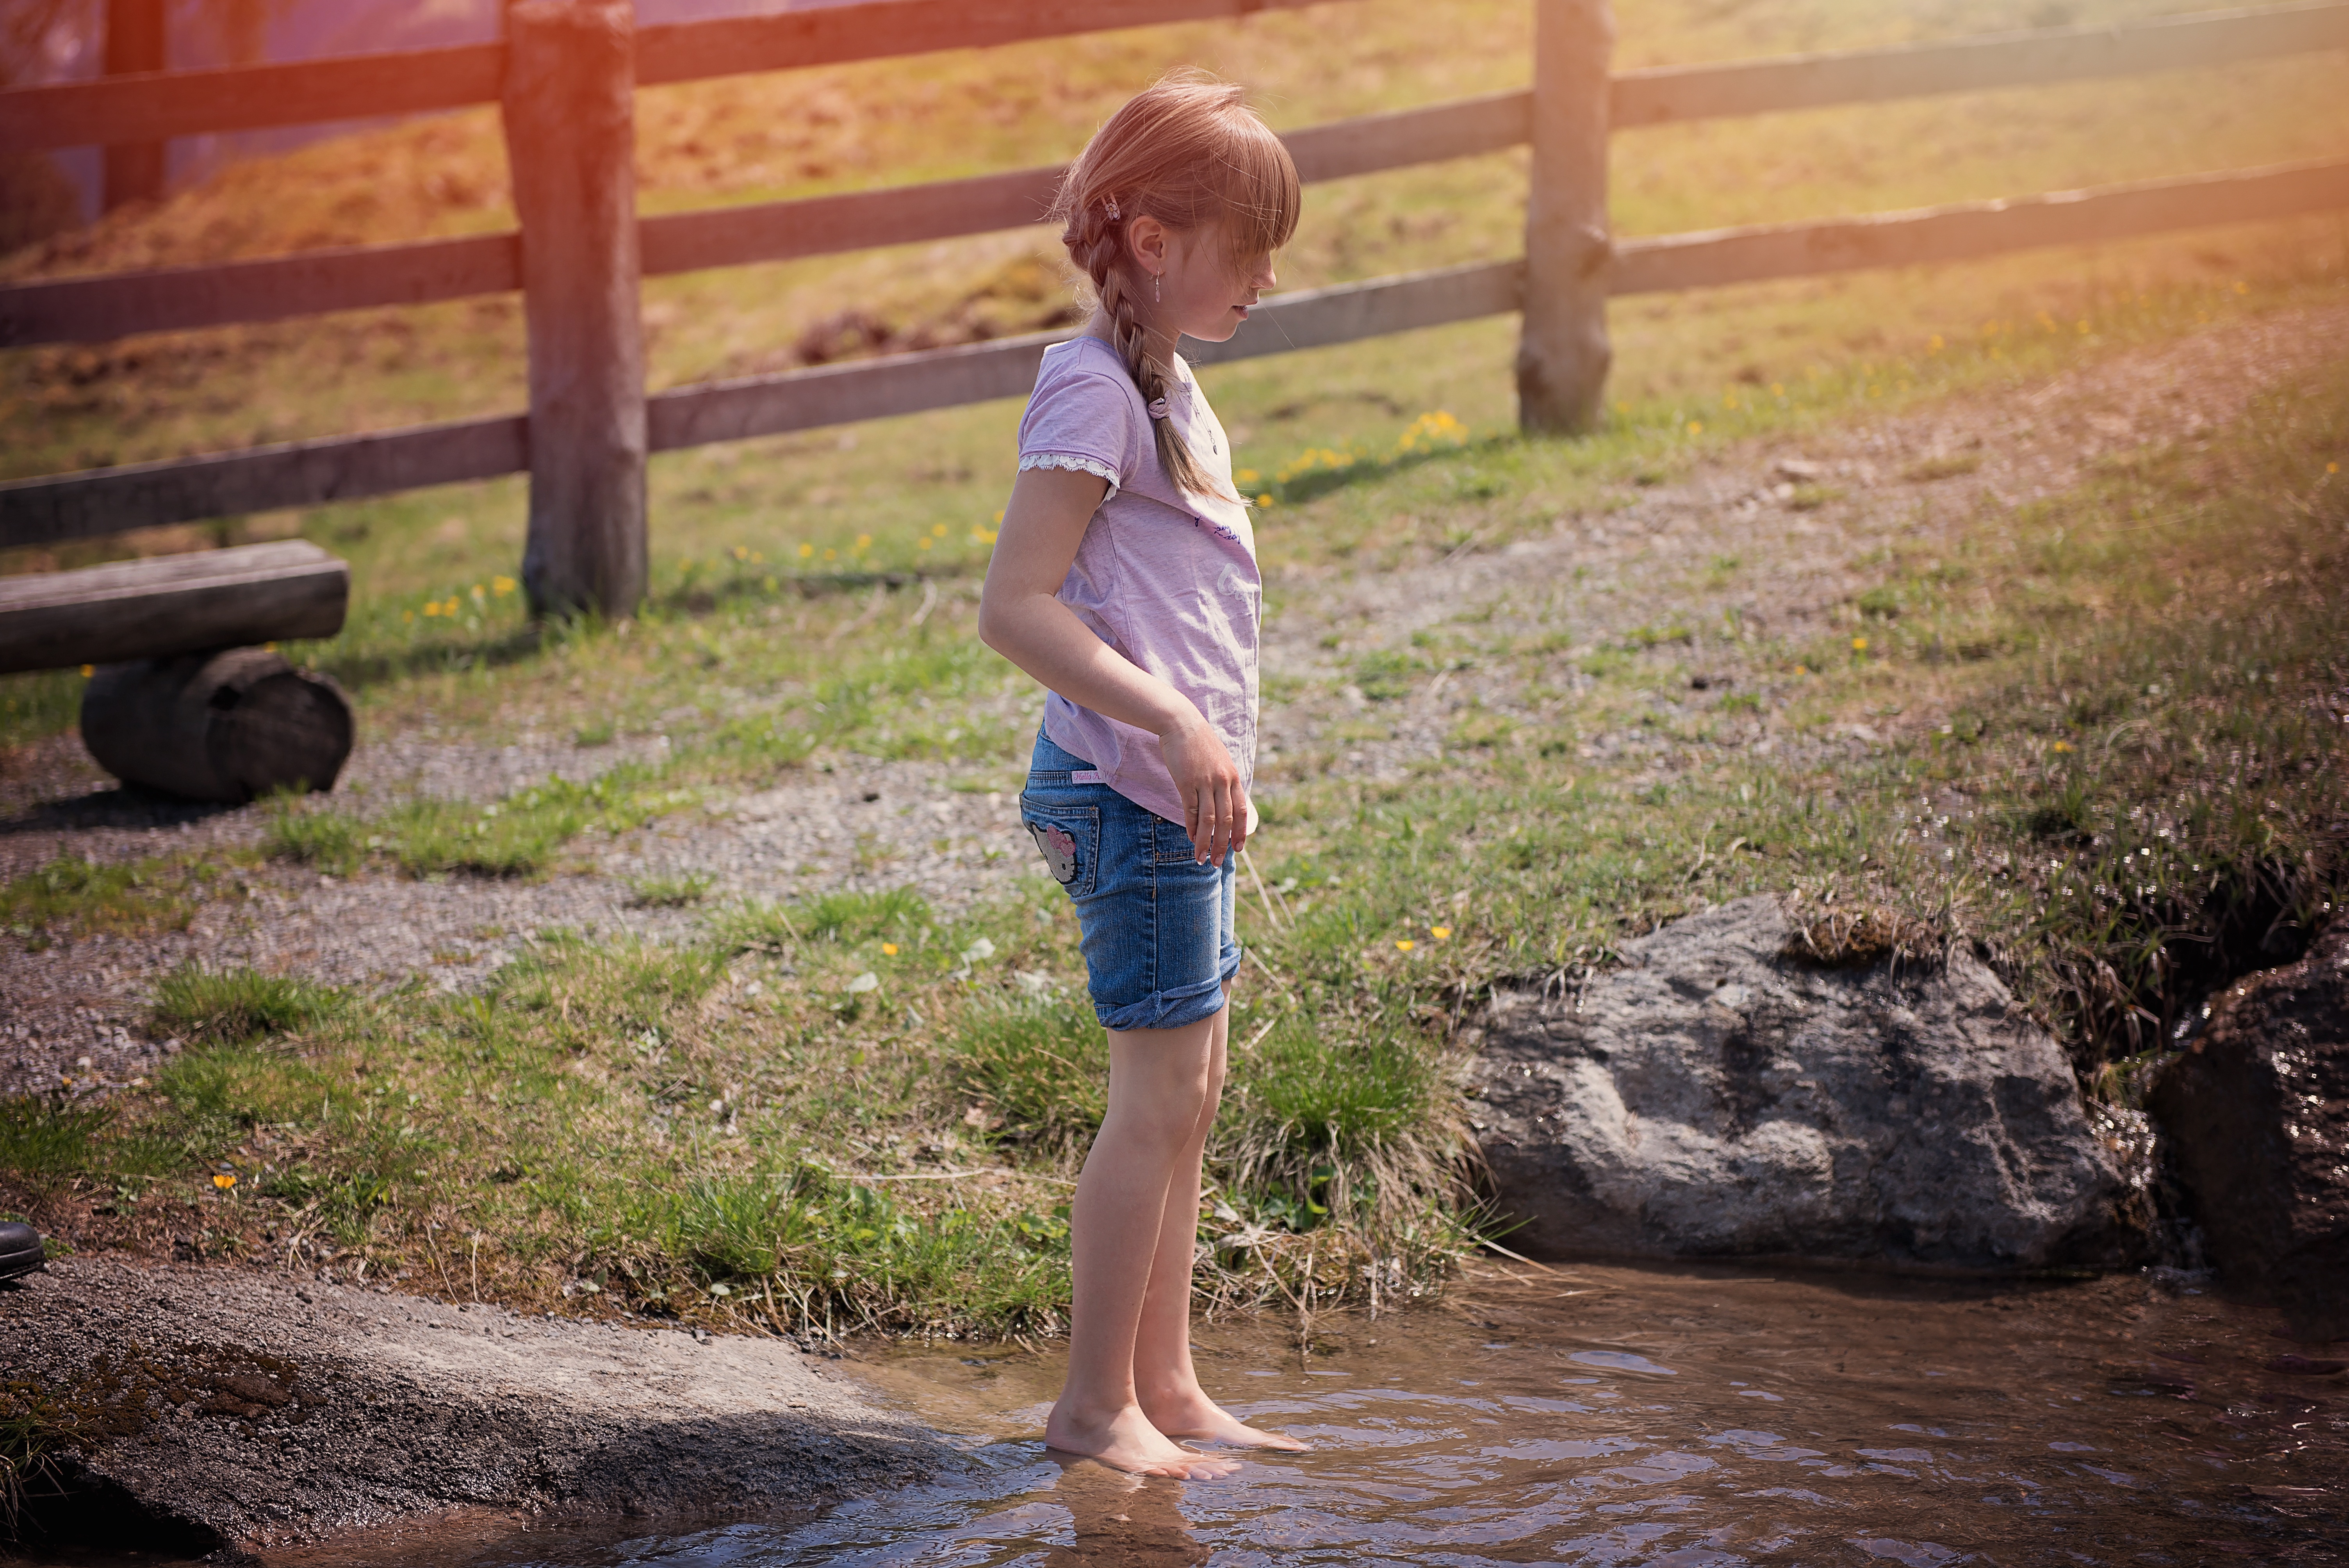
water, nature, person, girl, spring, child, human, season, bach, human positions